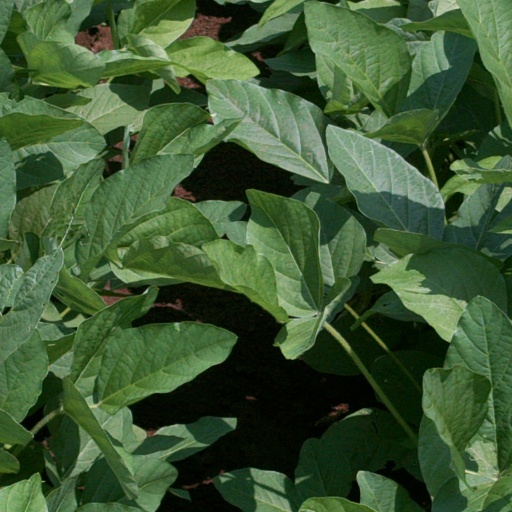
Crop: soybean